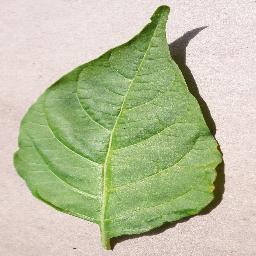
Label: Pepper,_bell___healthy